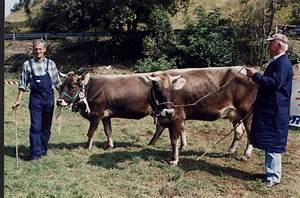
Label: cow